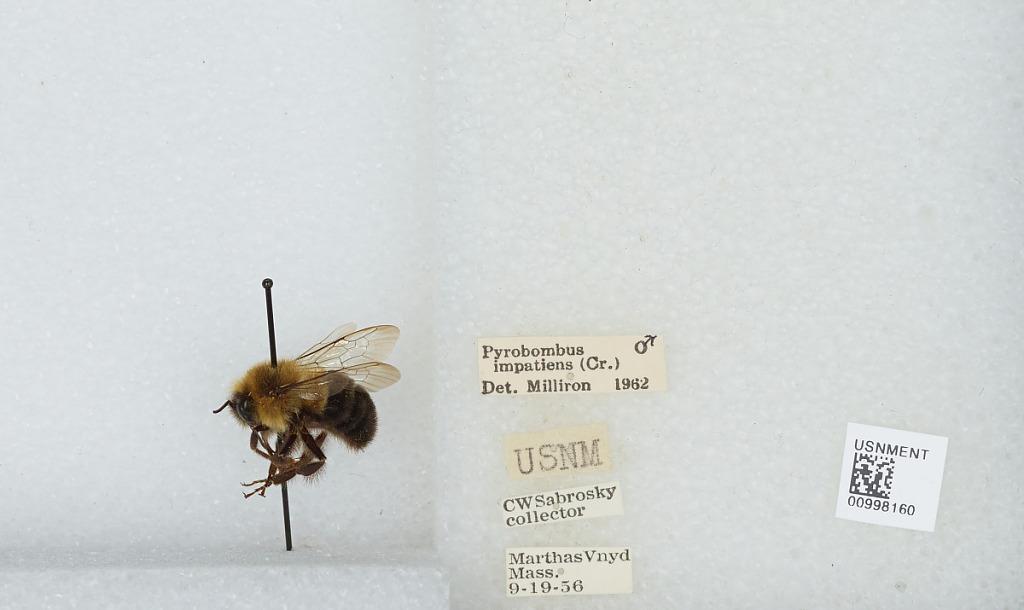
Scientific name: Bombus (Pyrobombus) impatiens Cresson
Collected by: C. Sabrosky
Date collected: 1956-9-19
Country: United States
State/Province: Massachusetts
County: Dukes
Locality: Martha's Vineyard
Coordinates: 41.4167, -70.6161
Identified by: Milliron